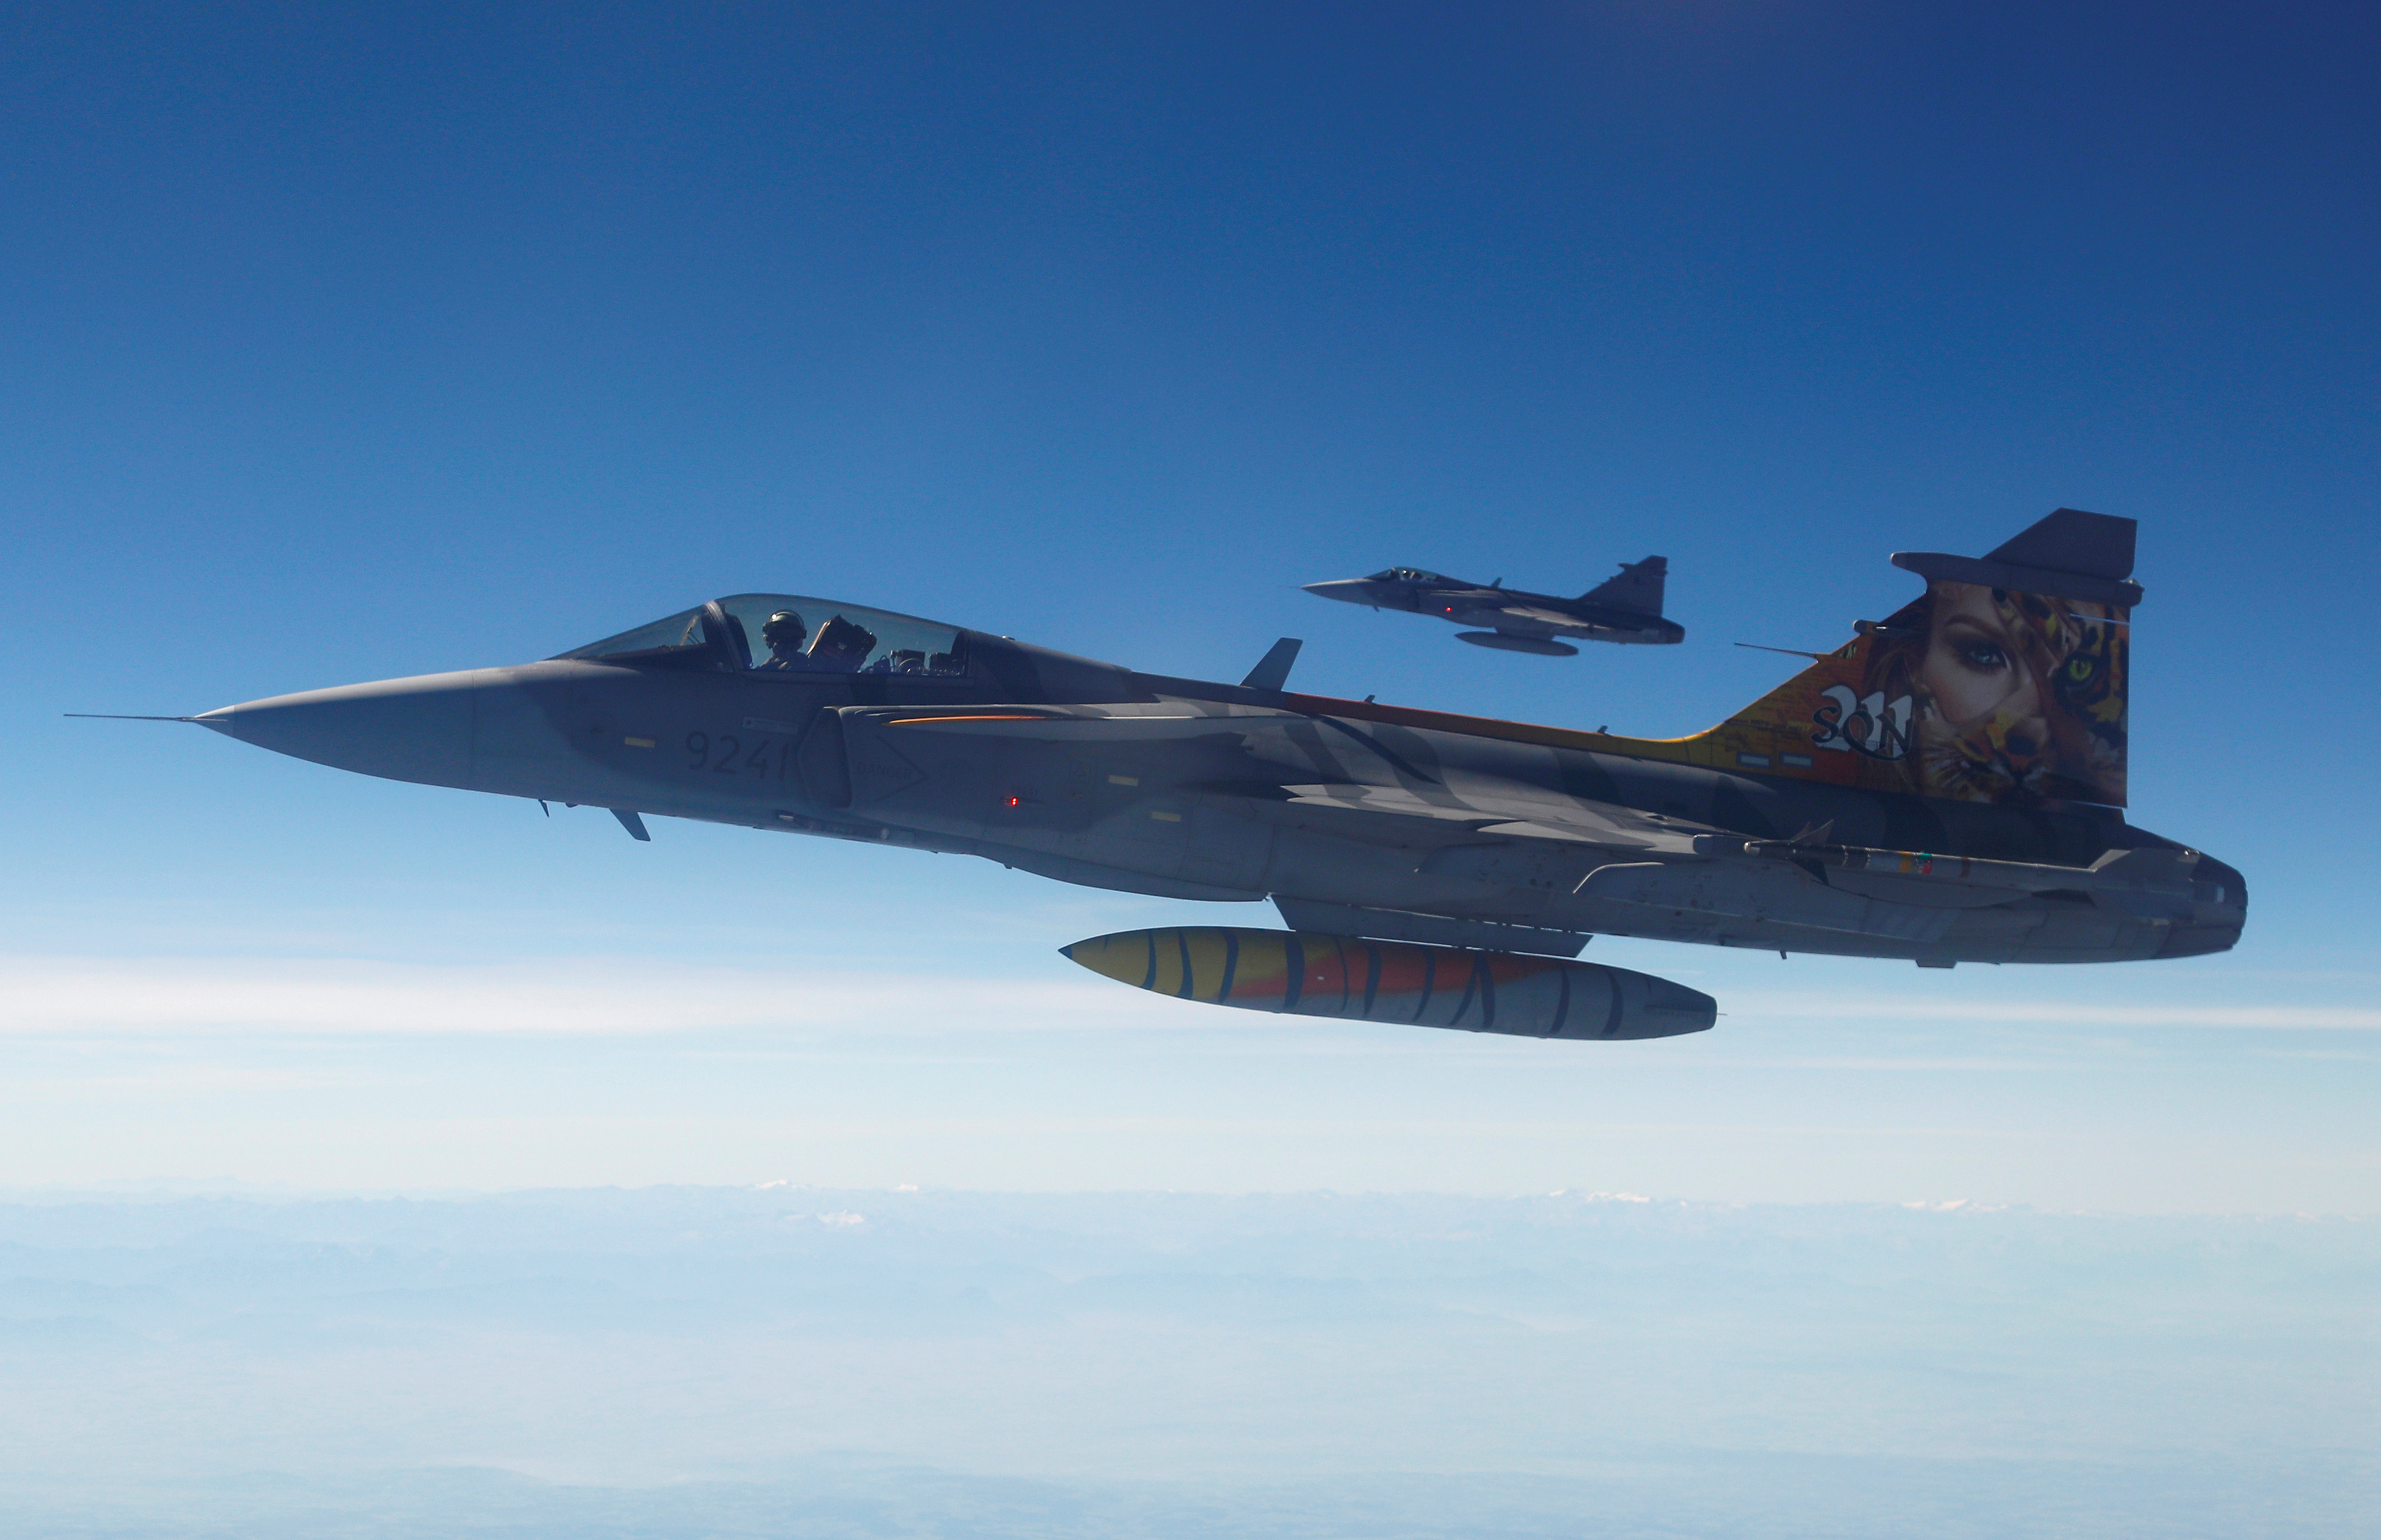
Vehicle type: Planes